Edwin Lemare

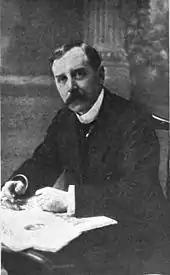
Lemare

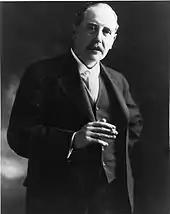
Lemare in later life

Published as "The Organ Music of Edwin H. Lemare", edited by Wayne Leupold (Wayne Leupold Editions/E. C. Schirmer). Series I (Original Compositions): Volume I, II, III and IV; Series II (Transcriptions). He also composed church music and an orchestral symphony.